Manuela Malasaña

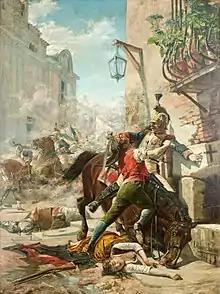
Malasaña

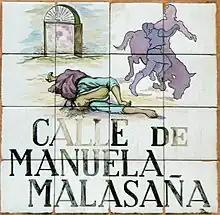
A street in the Centro district is named for Malasaña

Manuela Malasaña Oñoro (March 10, 1791 – May 2, 1808) was a Spanish seamstress killed by soldiers of Napoleon I of France during the Second of May Uprising in Madrid. The uprising was part of the Spanish War of Independence.